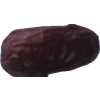
Label: dates